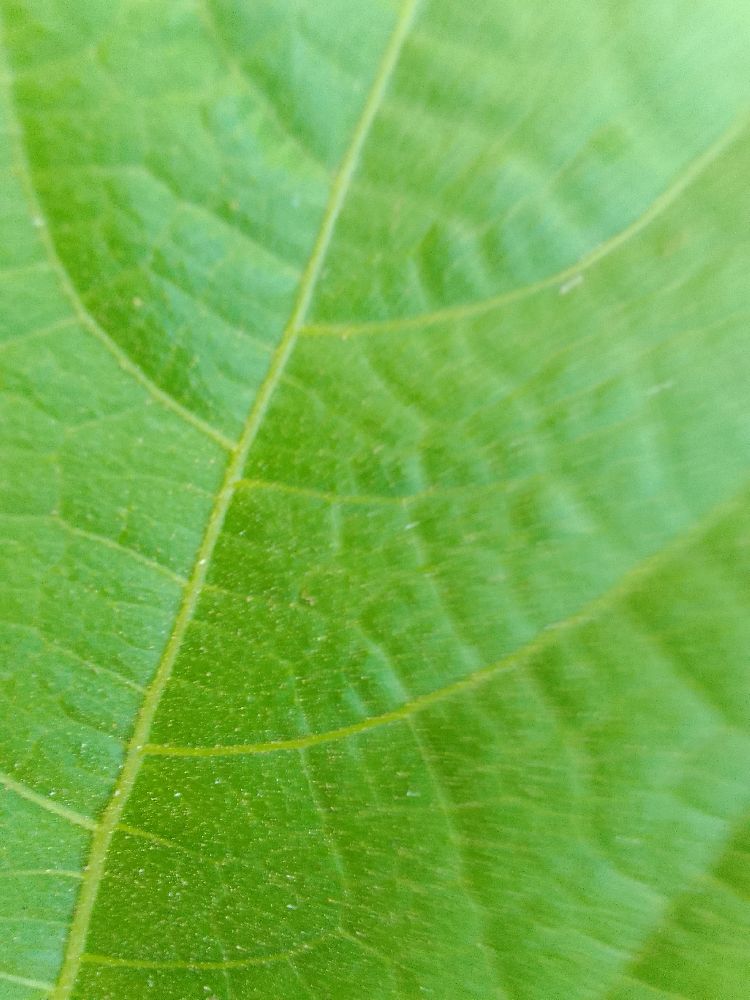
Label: healthy